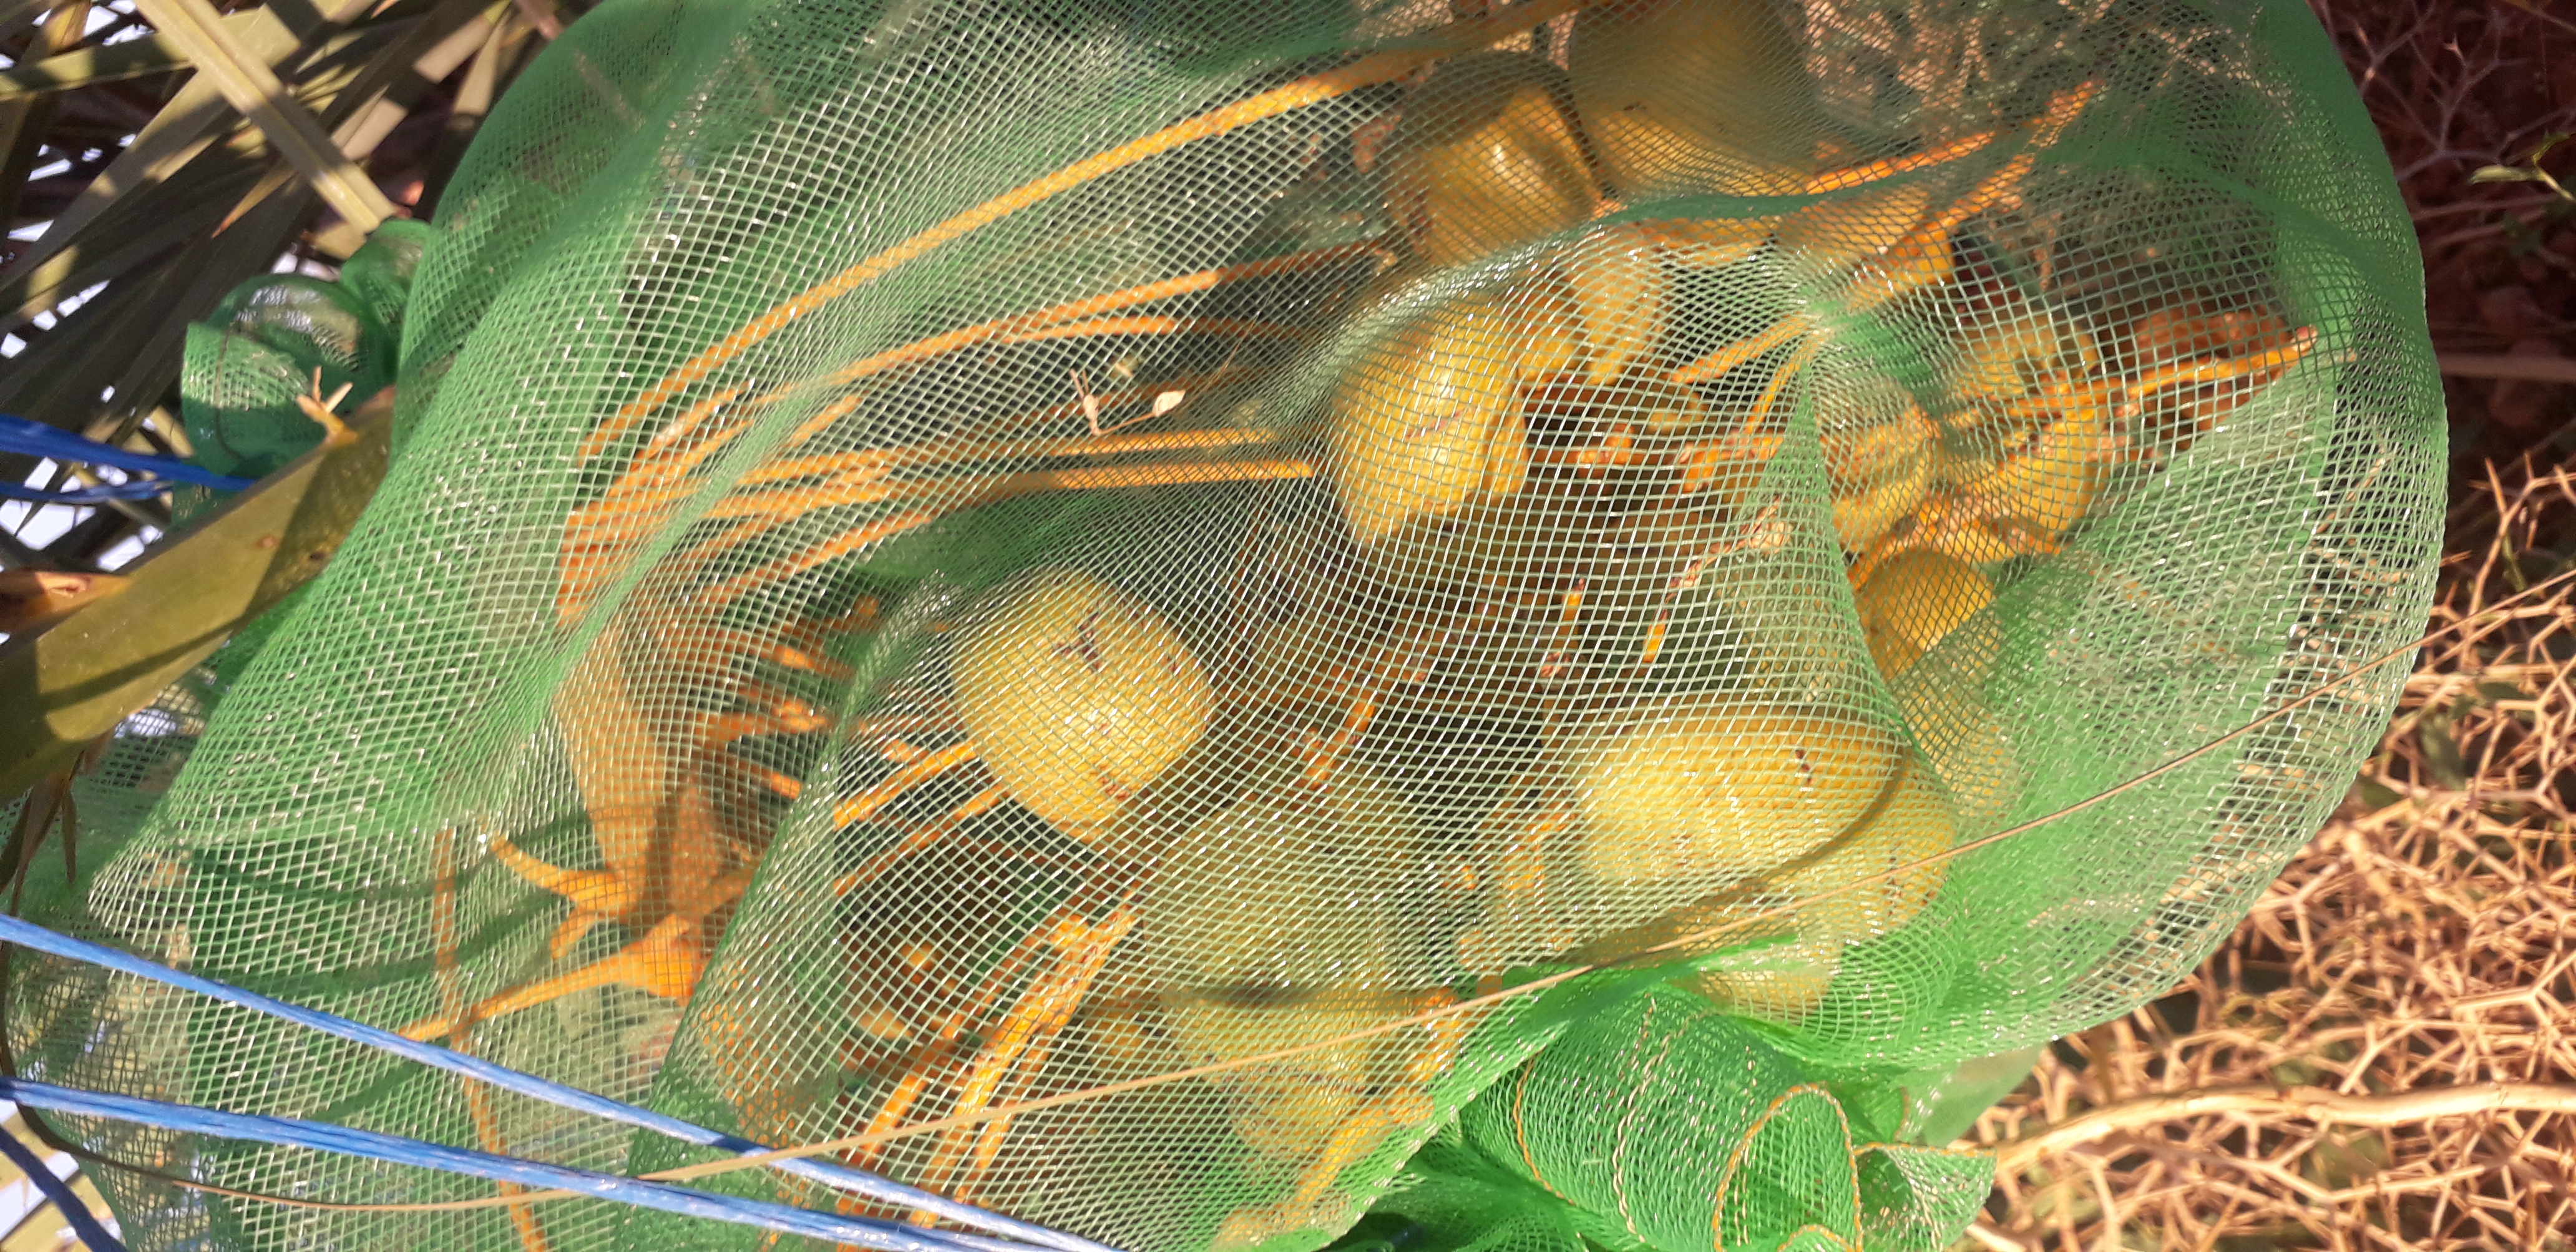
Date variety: Boufagous